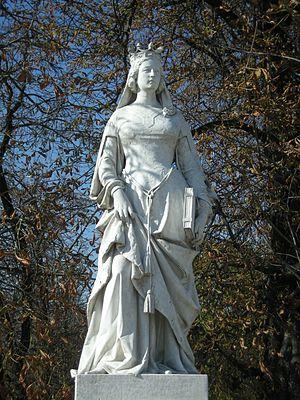
Les Reines de France et Femmes illustres, une série de vingt sculptures présentées en plein-air depuis le milieu du xixe siècle dans le jardin du Luxembourg à Paris, en France.
Valentine Visconti est une princesse milanaise devenue duchesse d'Orléans par son mariage avec Louis d'Orléans, frère du roi de France Charles VI, et mère du poète Charles Ier d'Orléans.